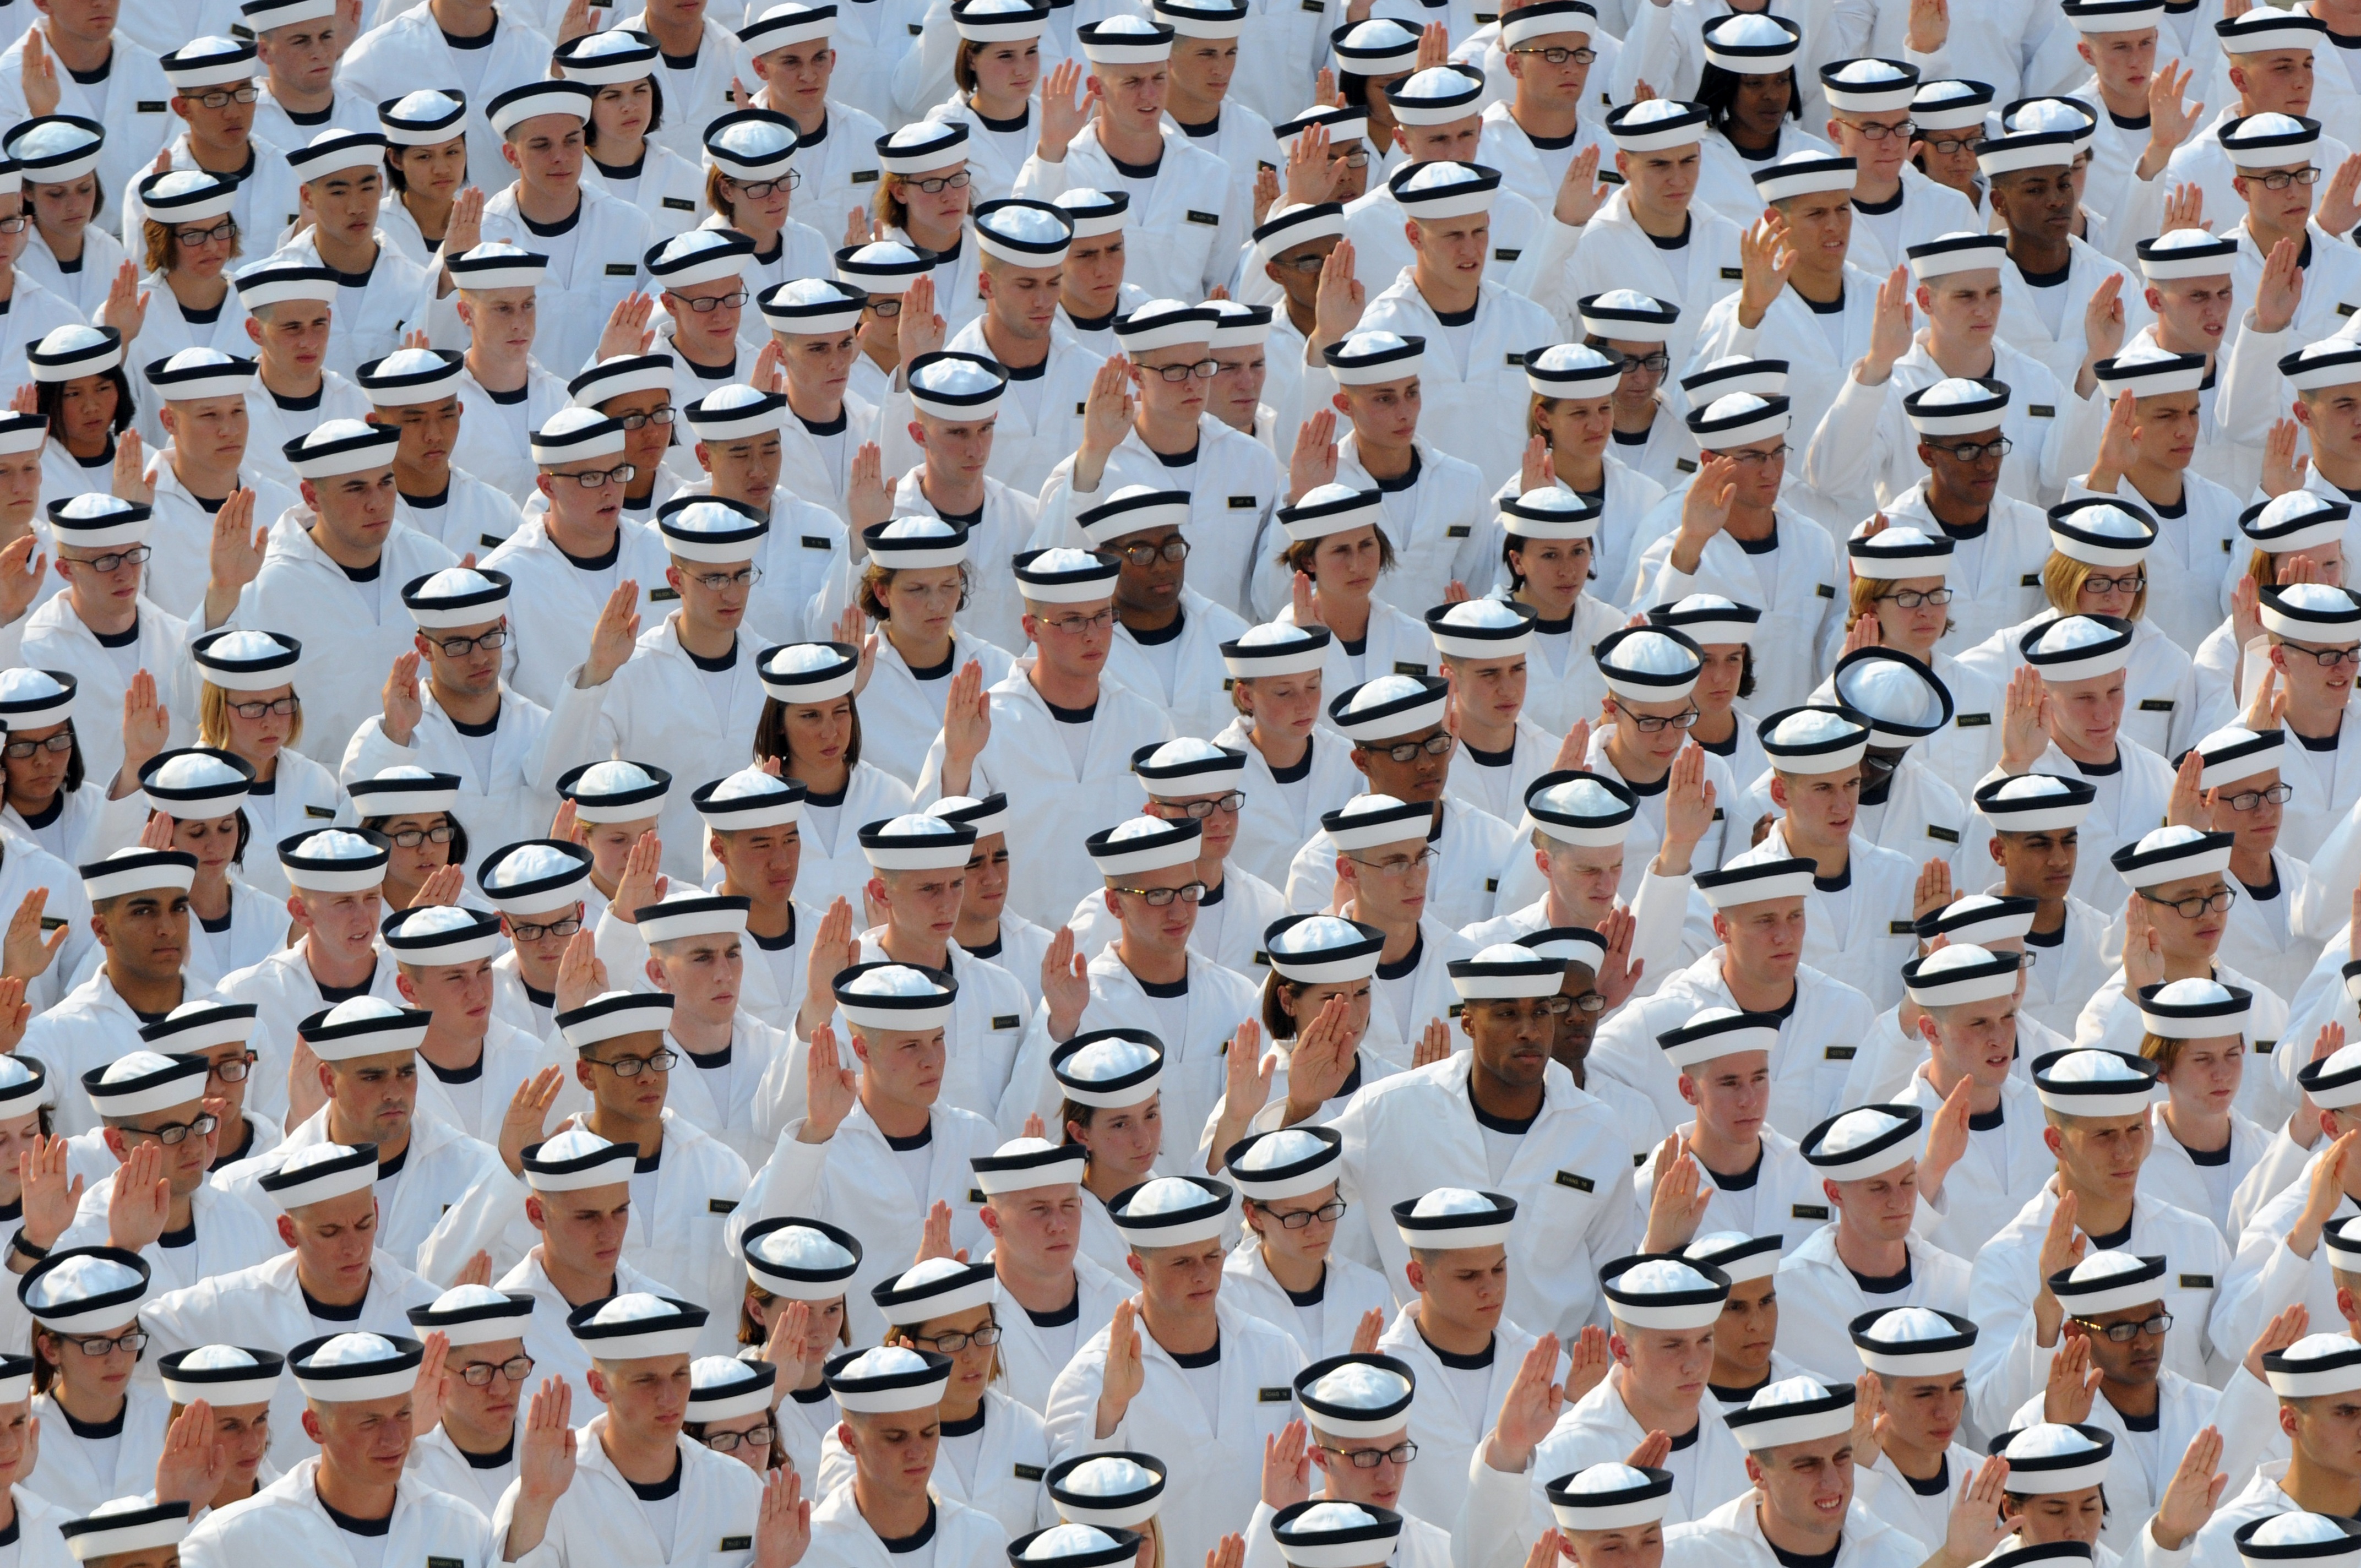
group, people, crowd, military, pattern, men, ceremony, women, uniform, navy, cadets, ancient history